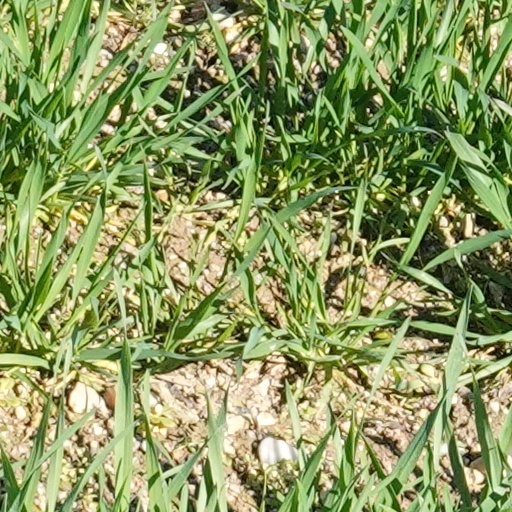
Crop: wheat